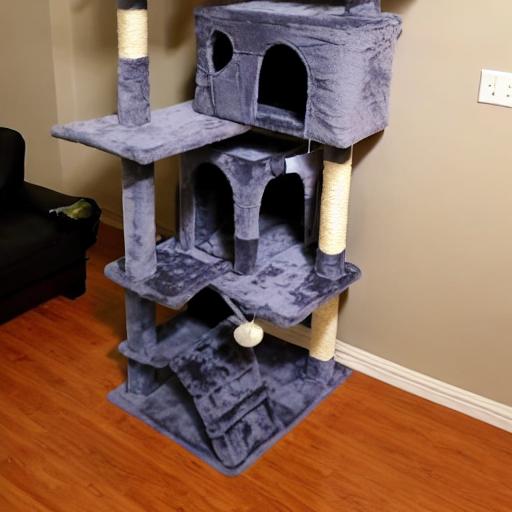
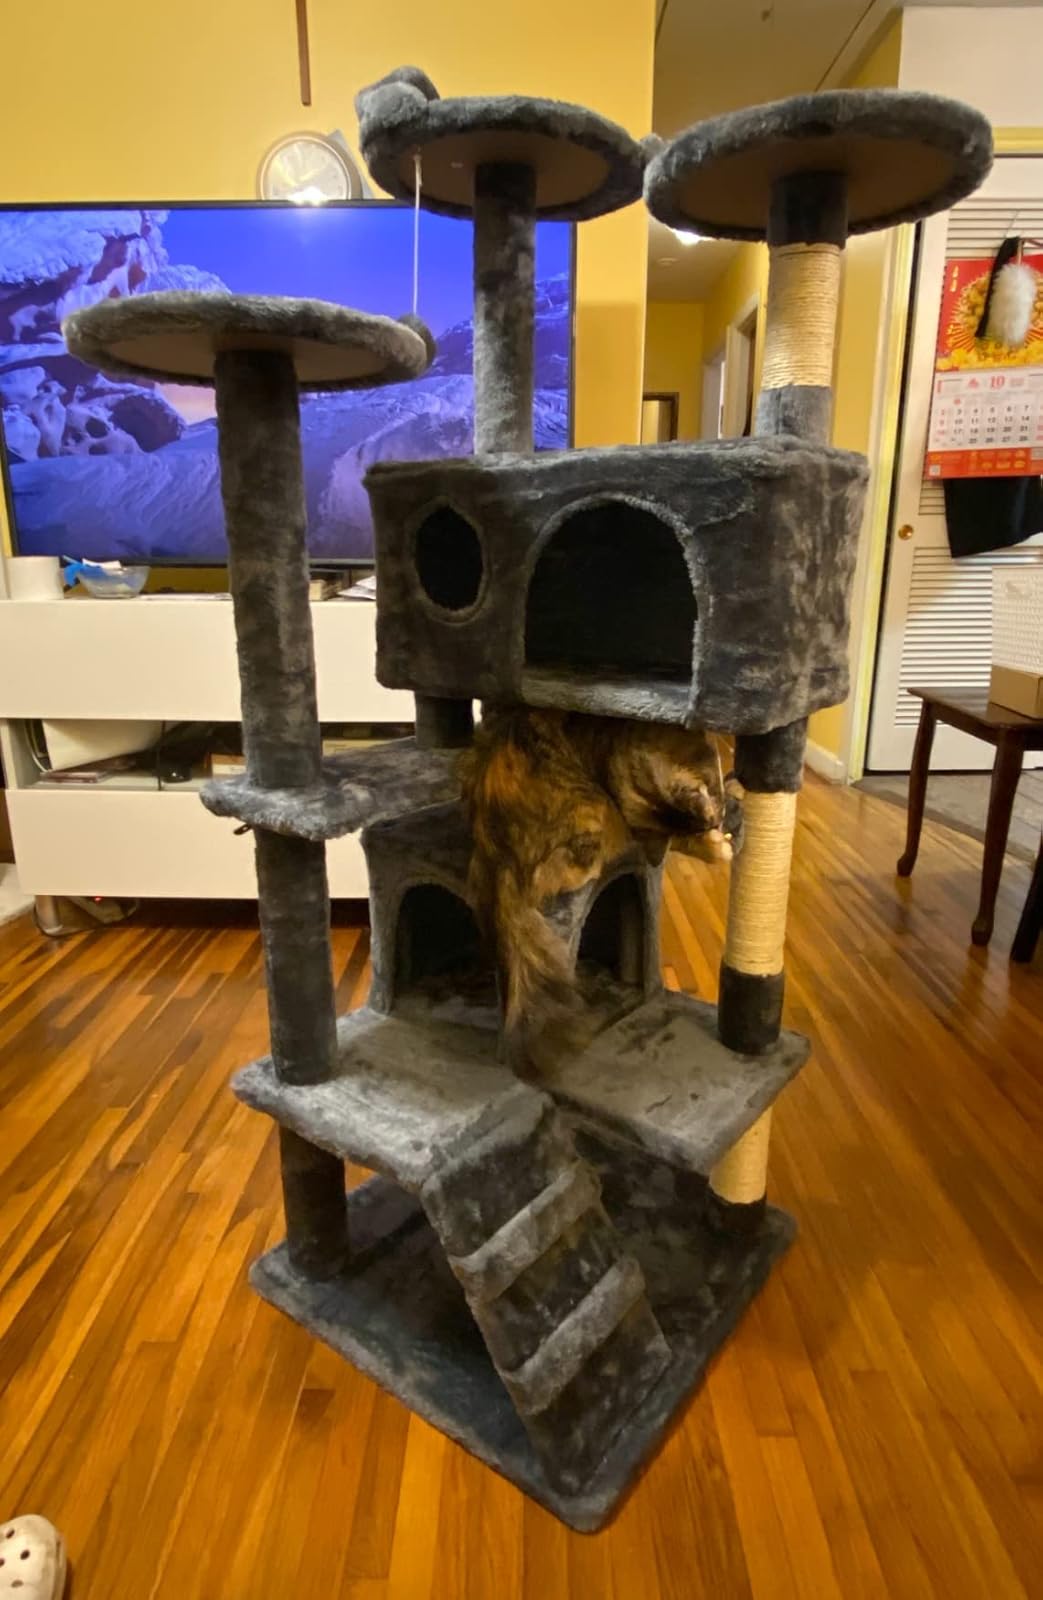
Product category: items_cat tree
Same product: no